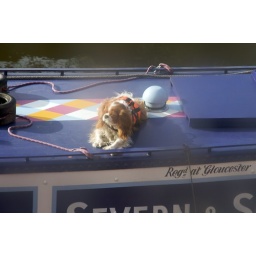
Soft-focus closeup of my first narrowboat dog subject. Soft-focus achieved by photographing through a dirty window.